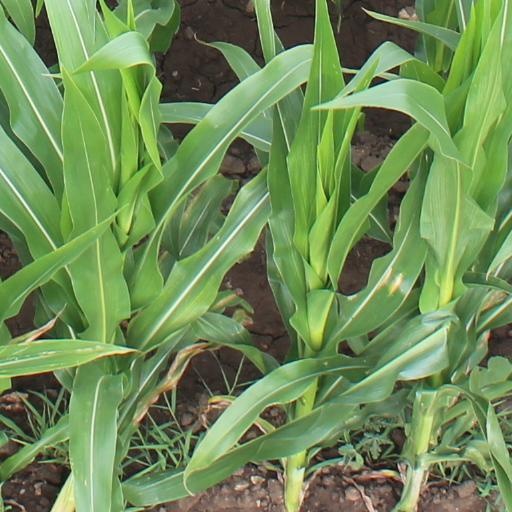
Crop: maize; corn